Merpati Nusantara Airlines Flight 6517

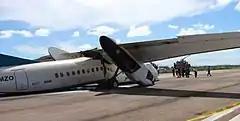
Photo of Flight 6517 as it came to a rest on the runway

Merpati Nusantara Airlines Flight 6517 (MZ6517/MNA6517) was a scheduled domestic passenger flight from Bajawa to Kupang, Indonesia. On 10 June 2013, the Xian MA60 twin turboprop operating the route crashed on the runway while landing at Kupang's El Tari Airport, injuring 25 occupants, five seriously. The aircraft was severely damaged in the impact and subsequently written off.